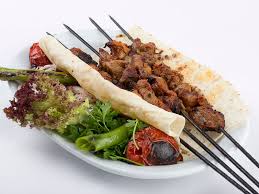
Yemek: kebap